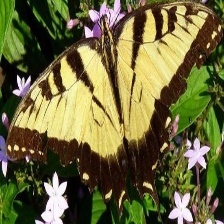
Species: YELLOW SWALLOW TAIL